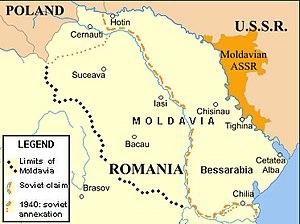
Carte historique de la Moldavie et de la Roumanie, 1924-1940
La République socialiste soviétique autonome moldave était une région autonome de la République socialiste soviétique d’Ukraine entre le 12 octobre 1924 et le 2 août 1940. Elle se situe en Transnistrie et incluait l’actuelle République moldave du Dniestr qui appartient aujourd’hui à la République de Moldavie, ainsi que des zones qui font aujourd’hui partie de l’oblast d’Odessa en Ukraine.